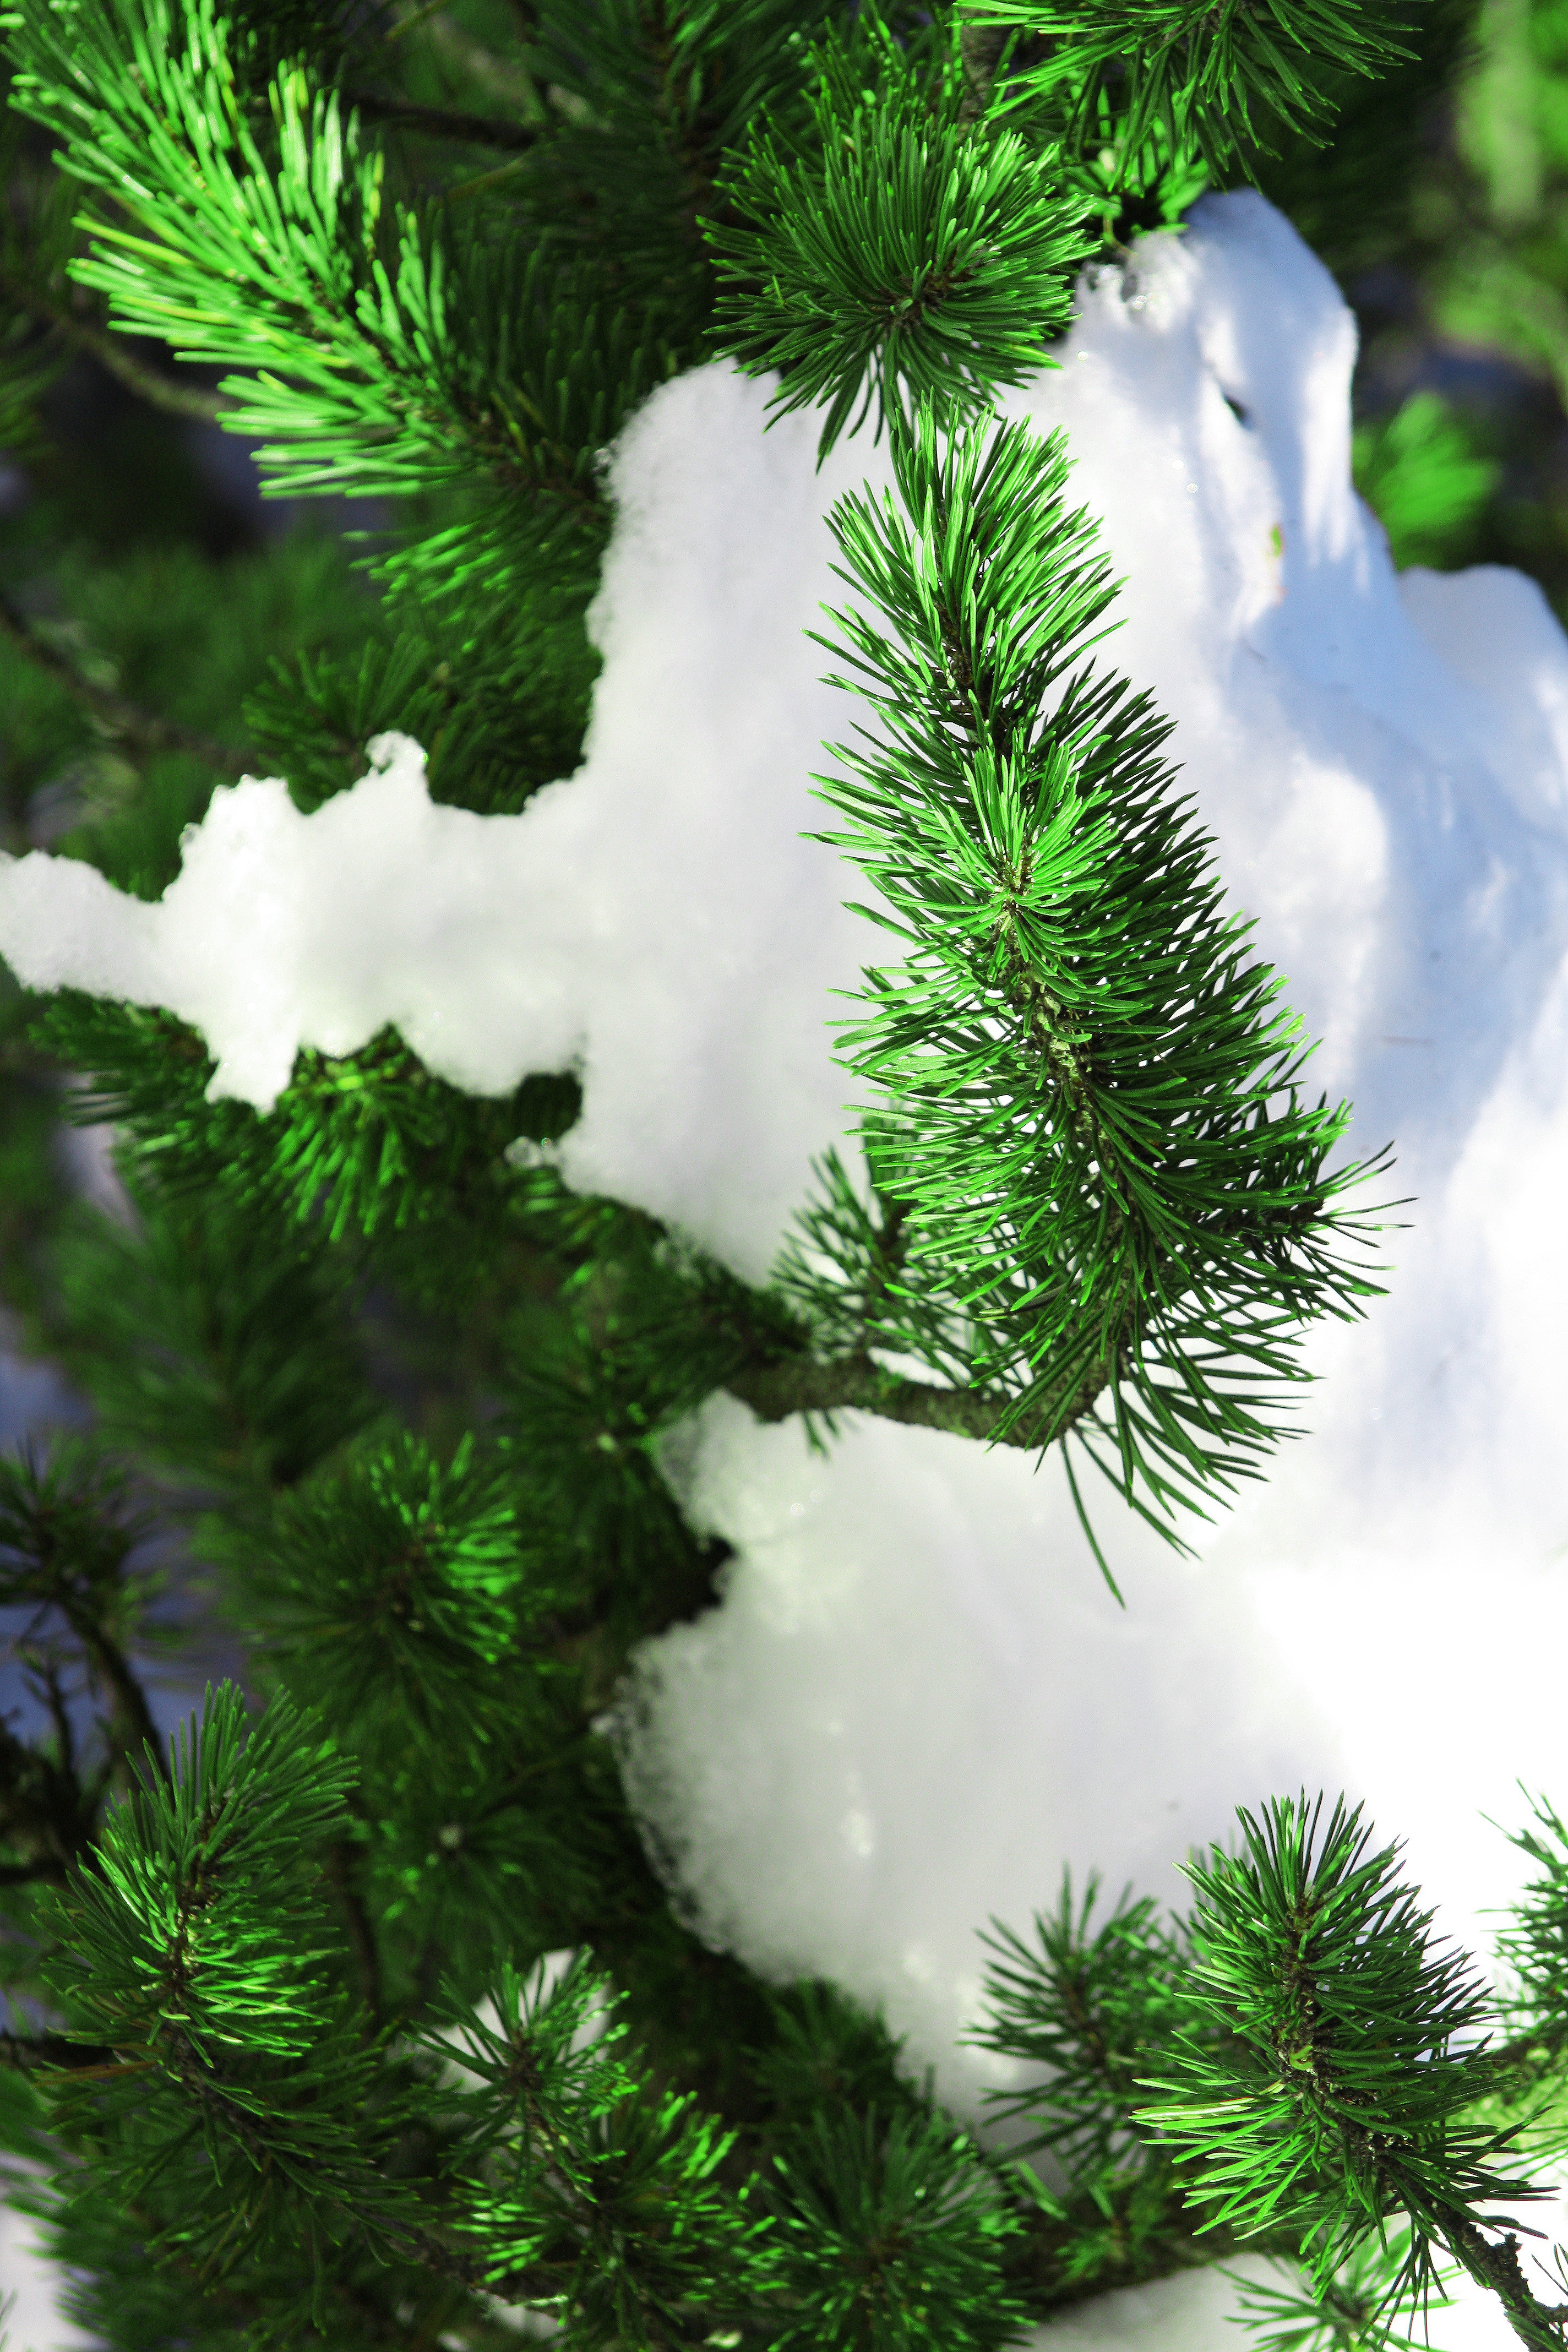
tree, nature, forest, branch, snow, winter, plant, flower, evergreen, botany, fir, christmas tree, conifer, christmas decoration, spruce, ecosystem, biome, pine family, woody plant, land plant